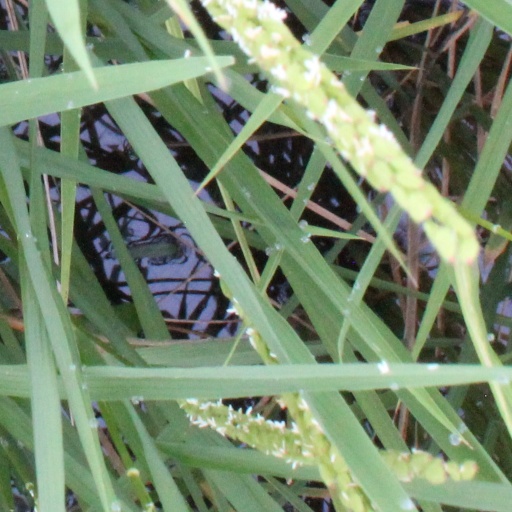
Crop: rice